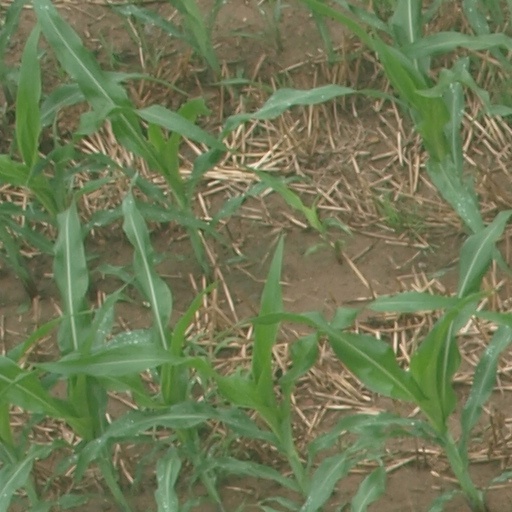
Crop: maize; corn